Joseph Cua

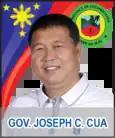
Portrait of Cua as governor of Catanduanes

After his suspension as governor in 2020, during his State of the Province Address, Cua admits that the province lacks the needed infrastracture. Cua also praised his Assistance to Individuals in Crisis Situations (AICS) program that distributed 18 million Philippine pesos to 3,000 constituents and was able to provide help for the citizens of the province under the TUPAD (Tulong Panghanap-Buhay sa Disadvantaged/Displaced Workers) that distributed P9.7 million Php to 1,887 beneficiaries. Most of them worked for the typhoon rehab, street cleaning, and abaca rehab programs in the province.